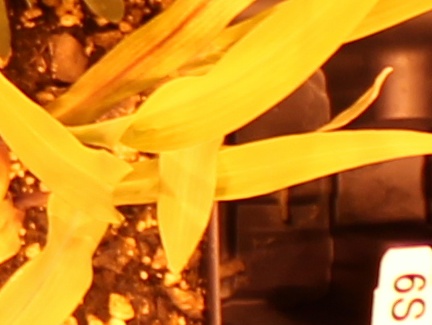
Label: Corn